Queen Mary 2

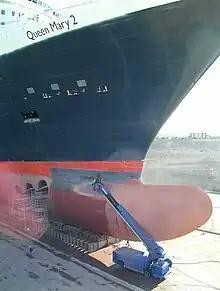
Bulbous bow of "Queen Mary 2"

While of a design similar to that of "Queen Elizabeth 2", "Queen Mary 2"'s funnel has a slightly different shape, because a taller funnel would have made it impossible for the ship to pass under the Verrazano-Narrows Bridge in New York City at high tide. The final design permits a minimum of of clearance under the bridge.